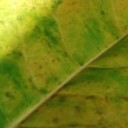
Label: Cerscospora